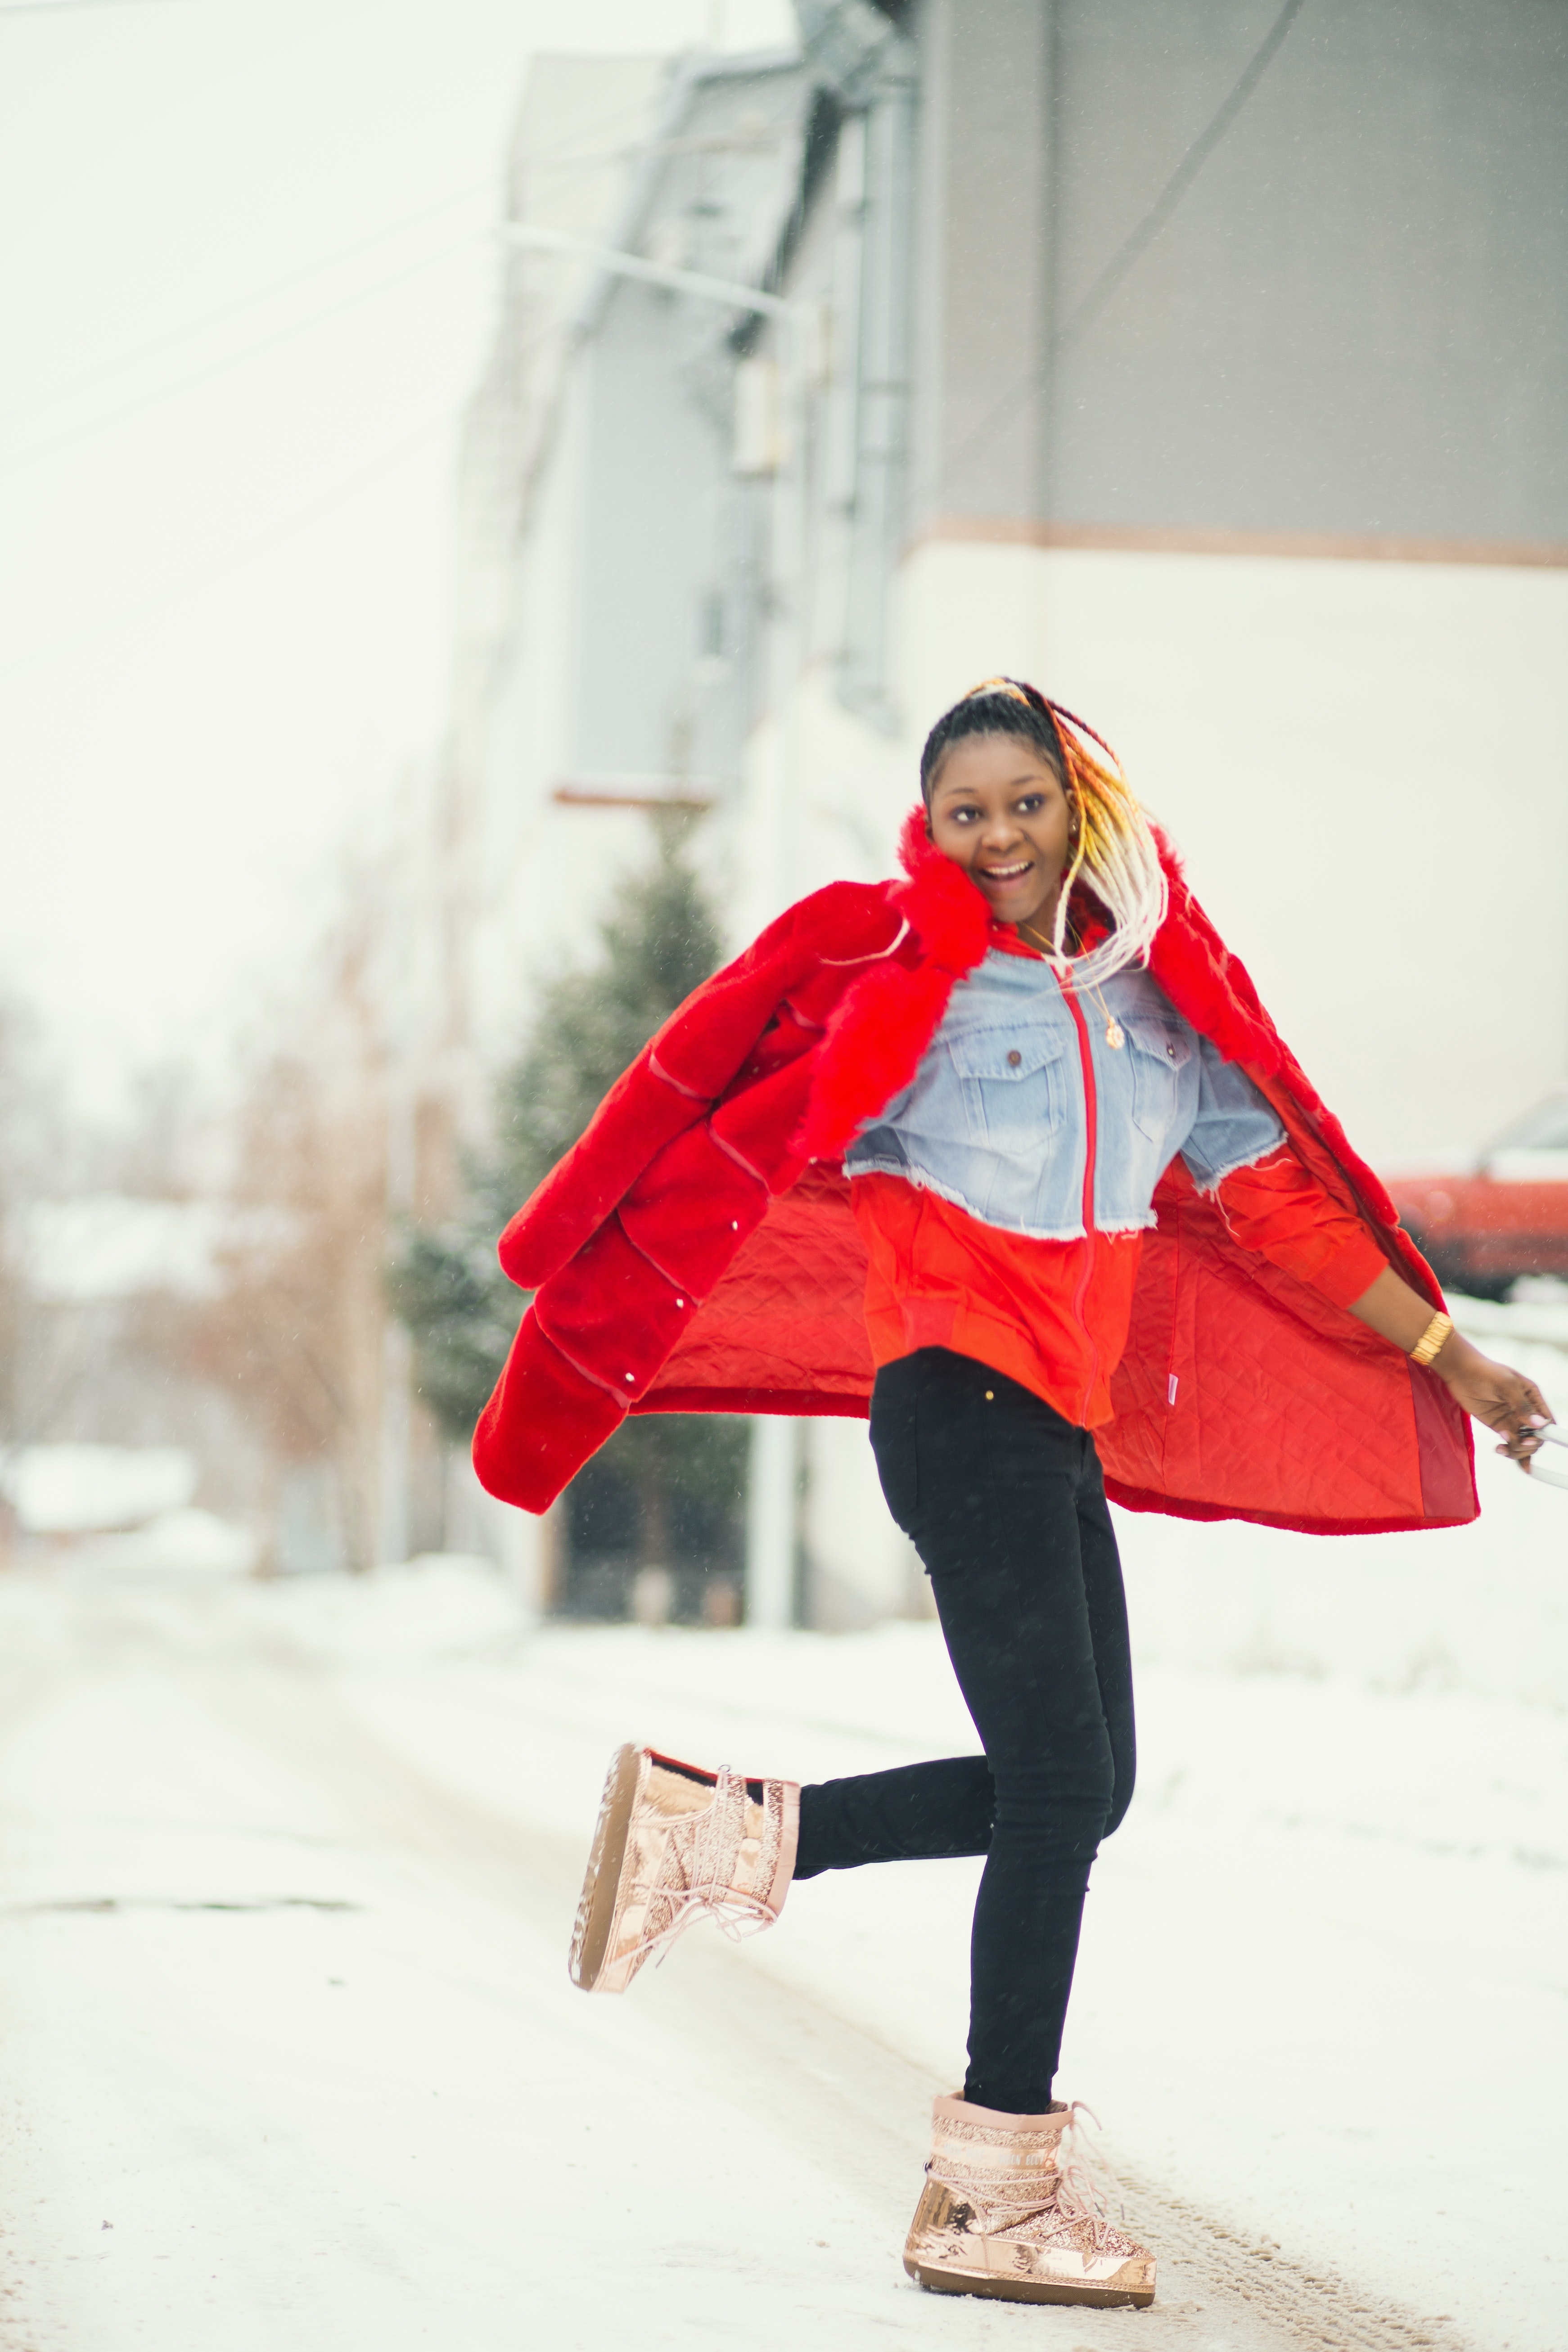
red, white, yellow, beauty, fashion, street fashion, outerwear, standing, leg, lip, footwear, jeans, fashion design, photography, shoe, coat, jacket, style, human leg, top